French Royal Army

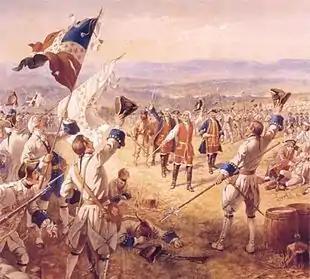
French troops at Carillon in 1758 in white uniforms

Louis XVI was guillotined in 1793. By 1800, the First Republic, at war with much of Europe, had adopted a weak form of government that was overthrown by General Napoleon Bonaparte, who later proclaimed himself Emperor of the French. When Austrian, British, Prussian, and Russian armies invaded France in 1814, Napoleon was forced to abdicate. Louis XVI's brother, the Count of Provence, was declared King Louis XVIII. Under Louis XVIII, no major changes were made to the army, beyond the recreation of several regiments of the pre-revolutionary "maison militaire du roi". However, when Napoleon returned from exile in 1815, the army, for the most part, went over to his side, and Louis fled.